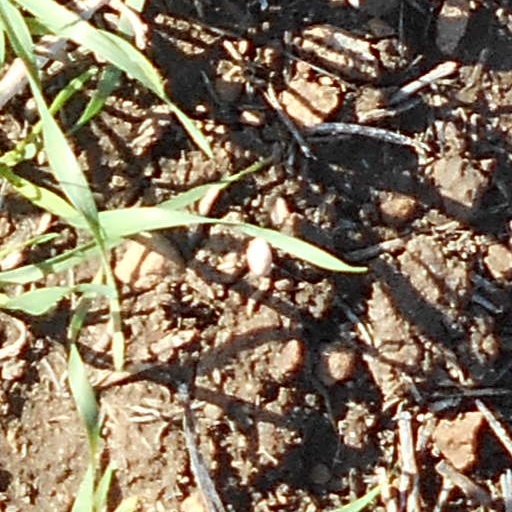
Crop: wheat